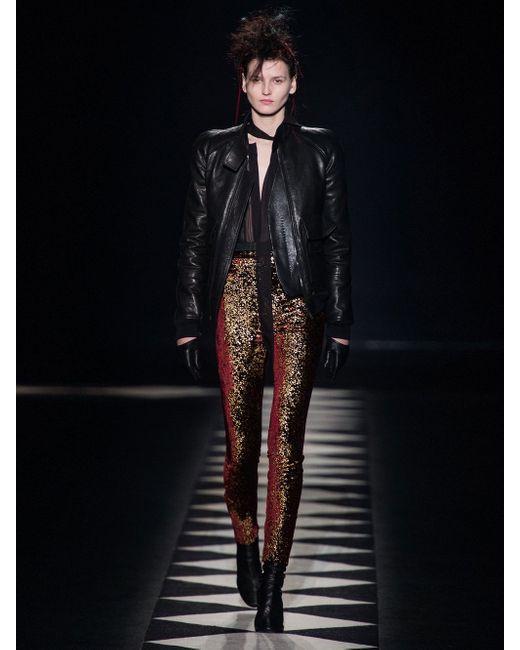
Stylische schwarze Lederjacke für Damen